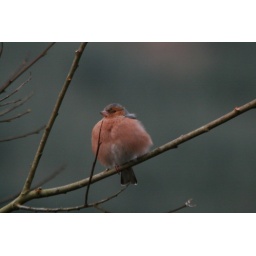
sitting in tree